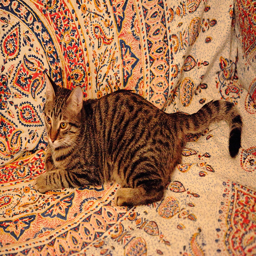
A cat laying on top of a couch cushion.
A cat laying on a very detailed and designed rug.
A cat laying on a couch in a room.
A striped house cat sitting on a Persian carpet.
A tabby cat lying on a complexly patterned blanket.